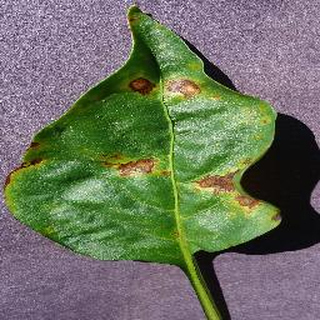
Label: bell_pepper_bacterial_spot